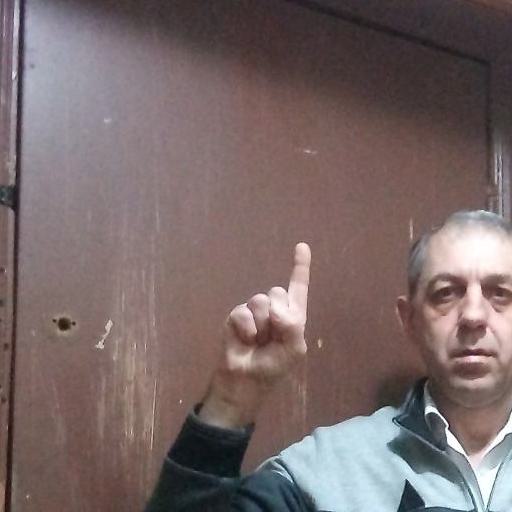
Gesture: one